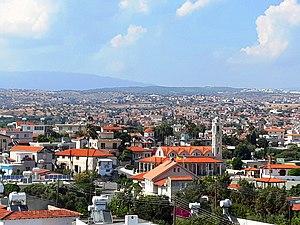
Kolóssi est un village de Chypre de plus de 5 651 habitants.